Griesmer site

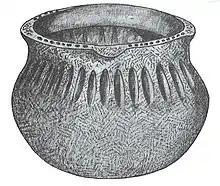
Fifield bold vessel

Fisher Ware was first described at the Fisher Mound site in northeastern Illinois near the mouth of the Illinois River. It has also been noted at the Anker and Boumanville sites near Chicago, Illinois, and the Fifield site in Indiana.